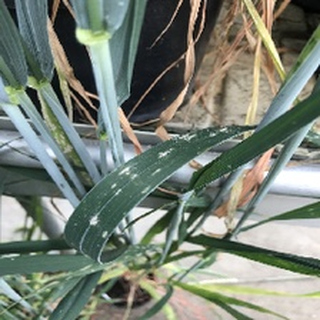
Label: wheat_mildew